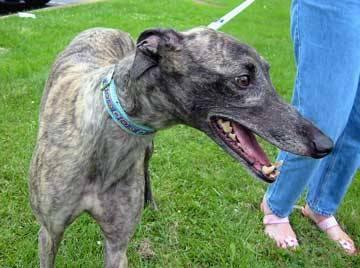
dog